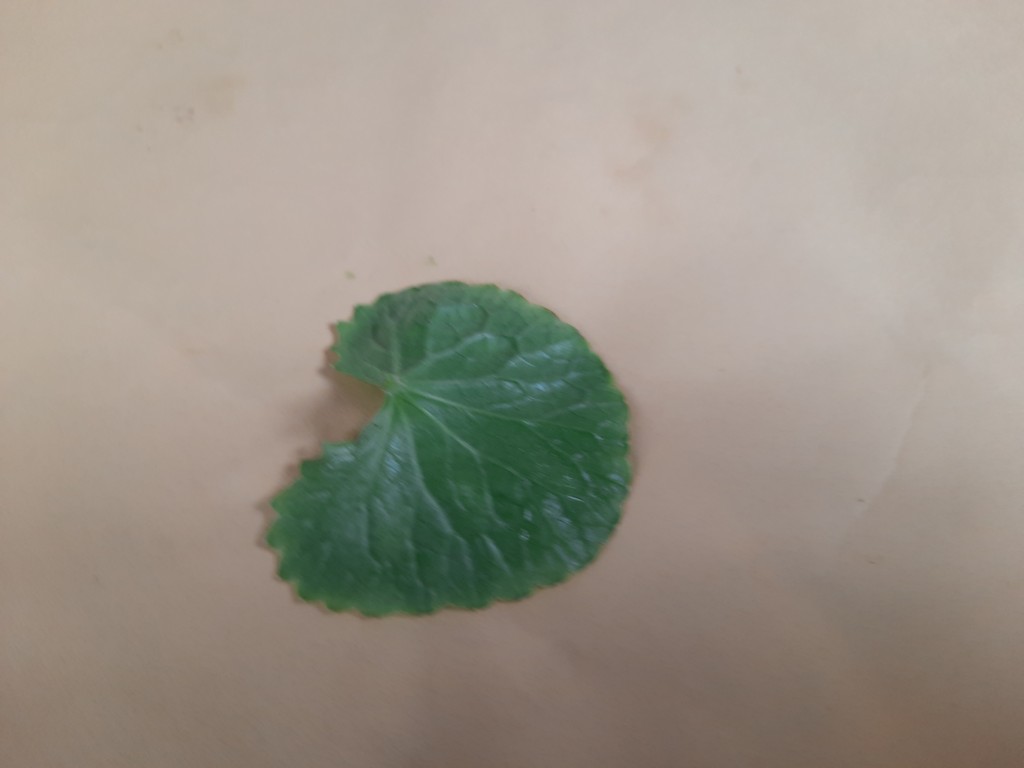
Label: Healthy